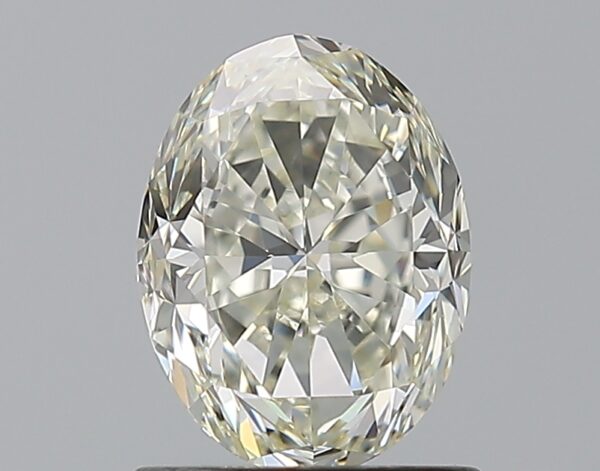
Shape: oval
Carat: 1.2
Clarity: VVS2
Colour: K
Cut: FG
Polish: EX
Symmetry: VG
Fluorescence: N
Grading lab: GIA
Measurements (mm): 7.41 x 5.63 x 3.96